Wally Cassell

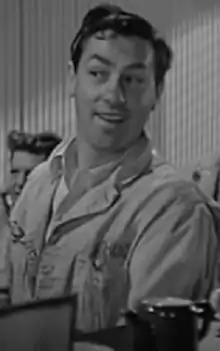
Cassell in "Quicksand" (1950)

Wally Cassell (March 3, 1912 – April 2, 2015) was an Italian-born American character actor and businessman.